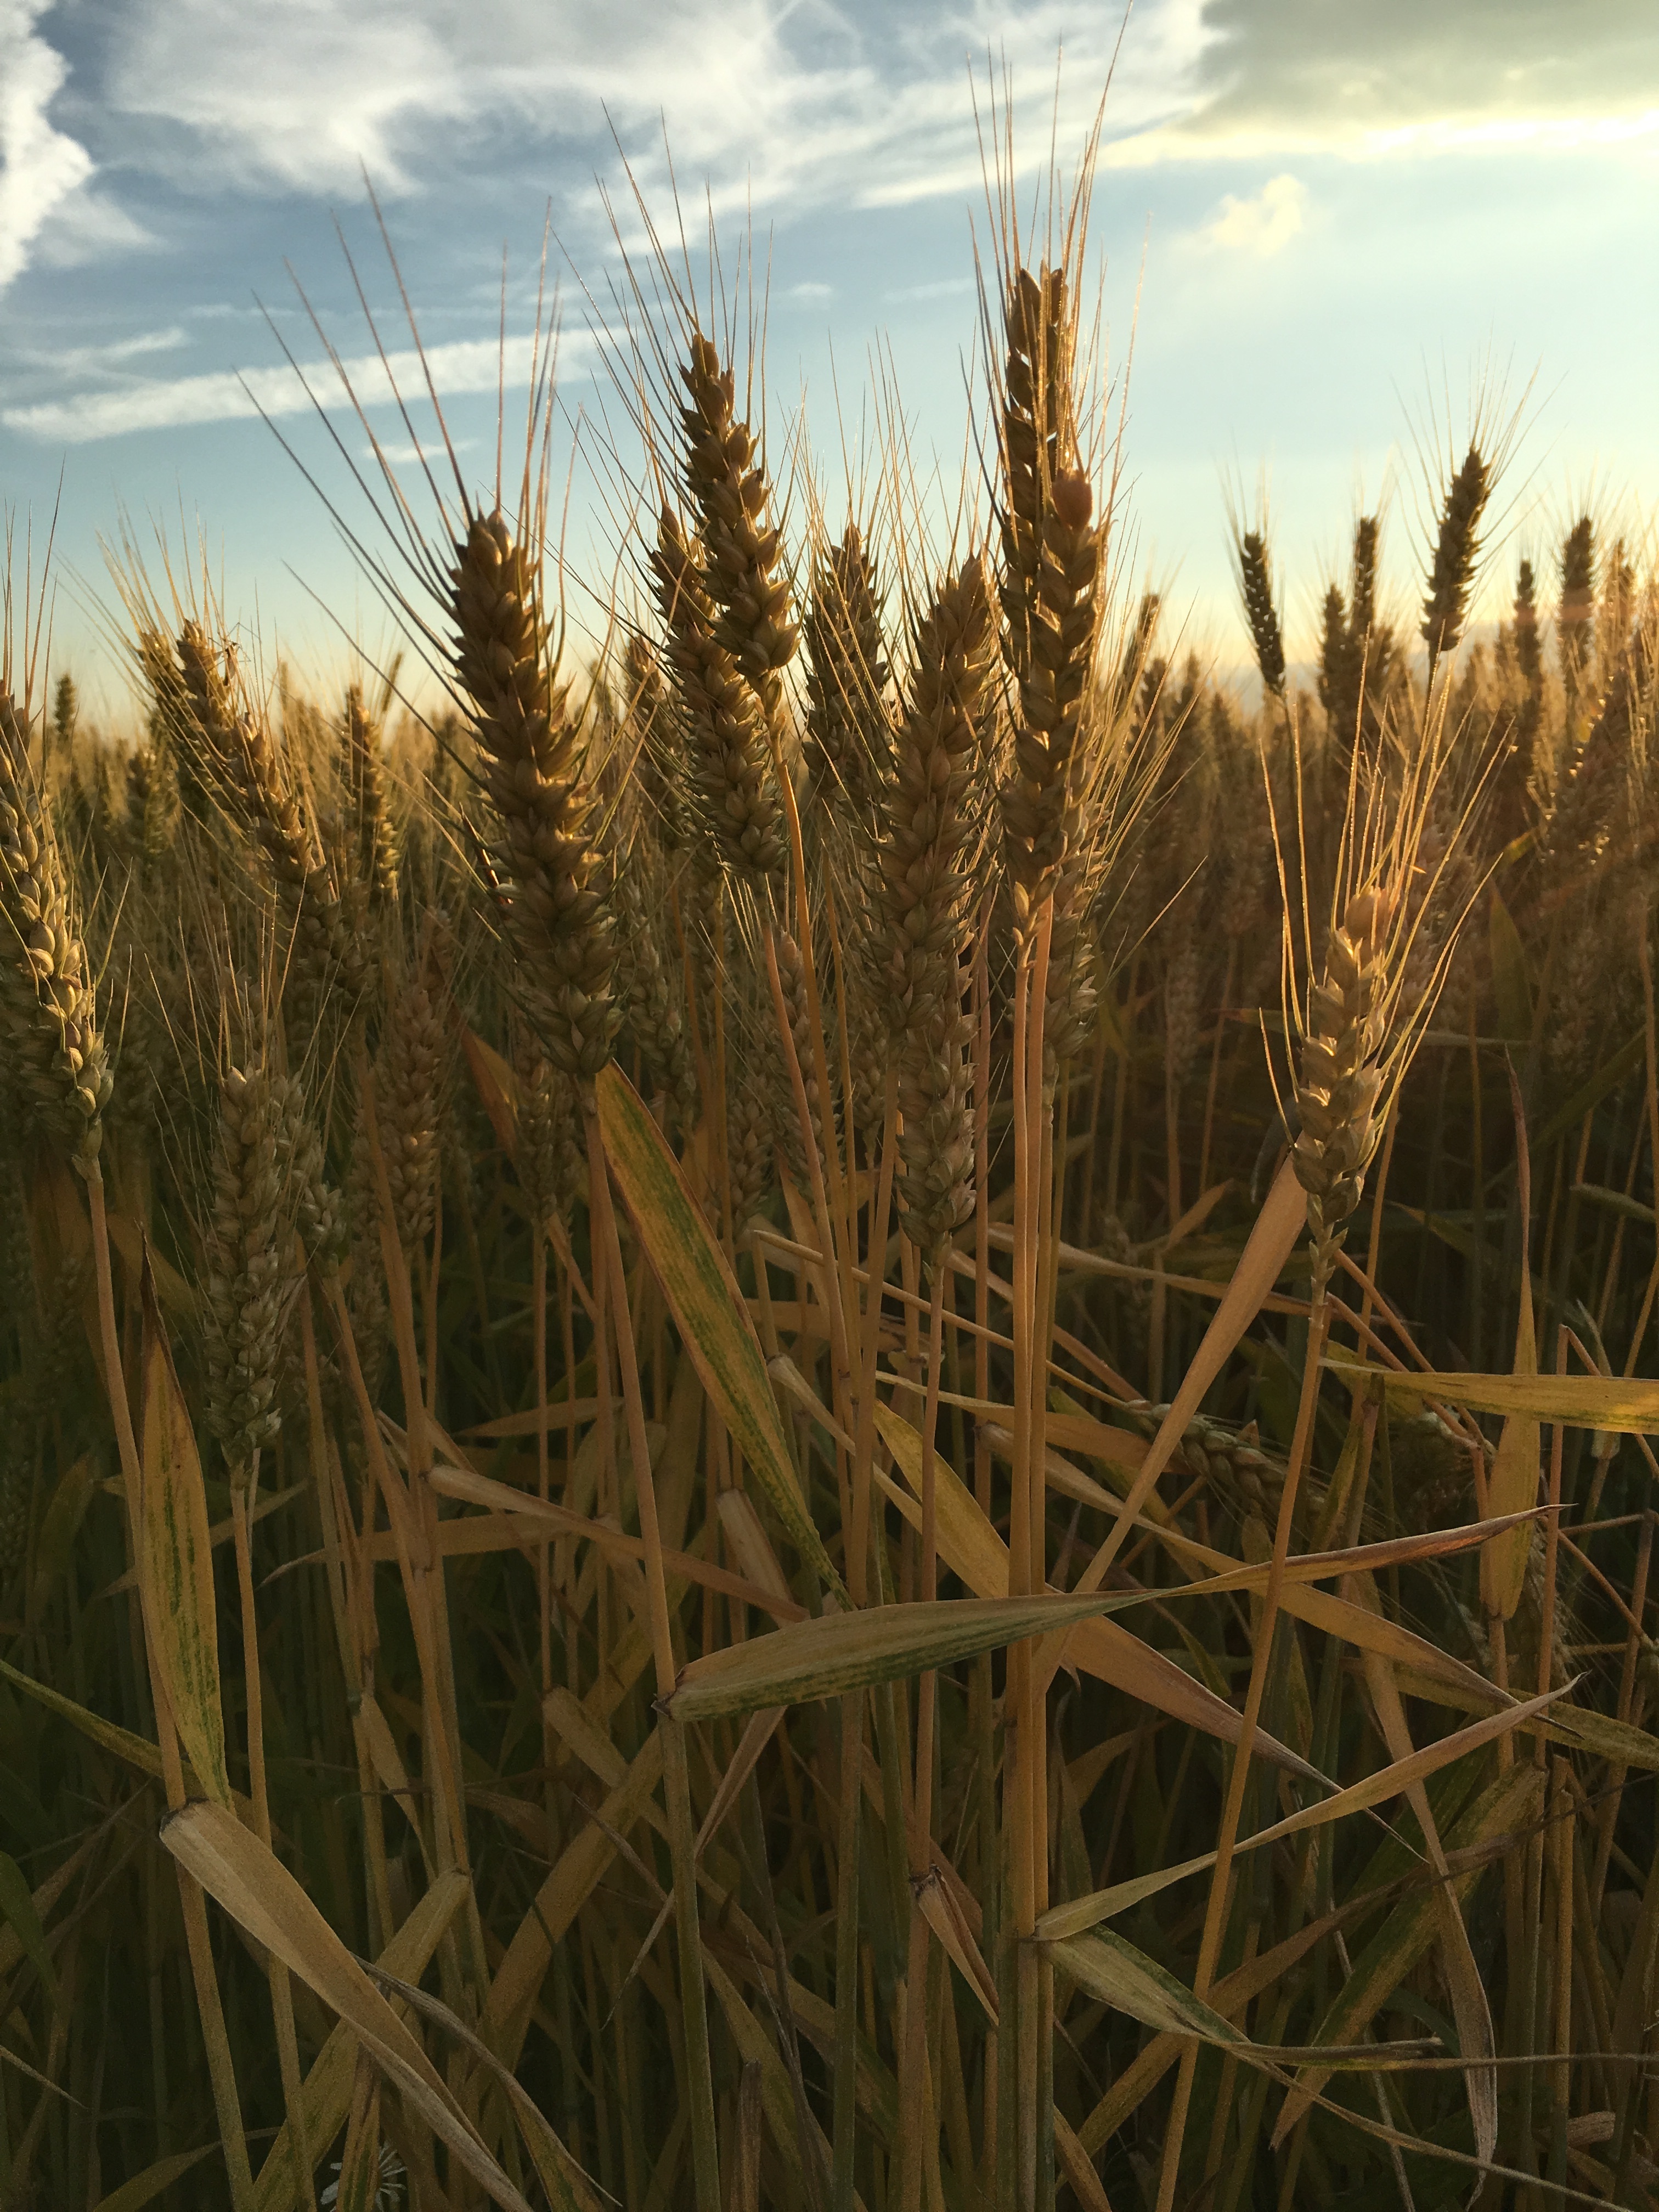
nature, grass, plant, sky, field, wheat, prairie, sunlight, food, crop, agriculture, rye, cereals, flowering plant, commodity, grass family, land plant, phragmites, food grain